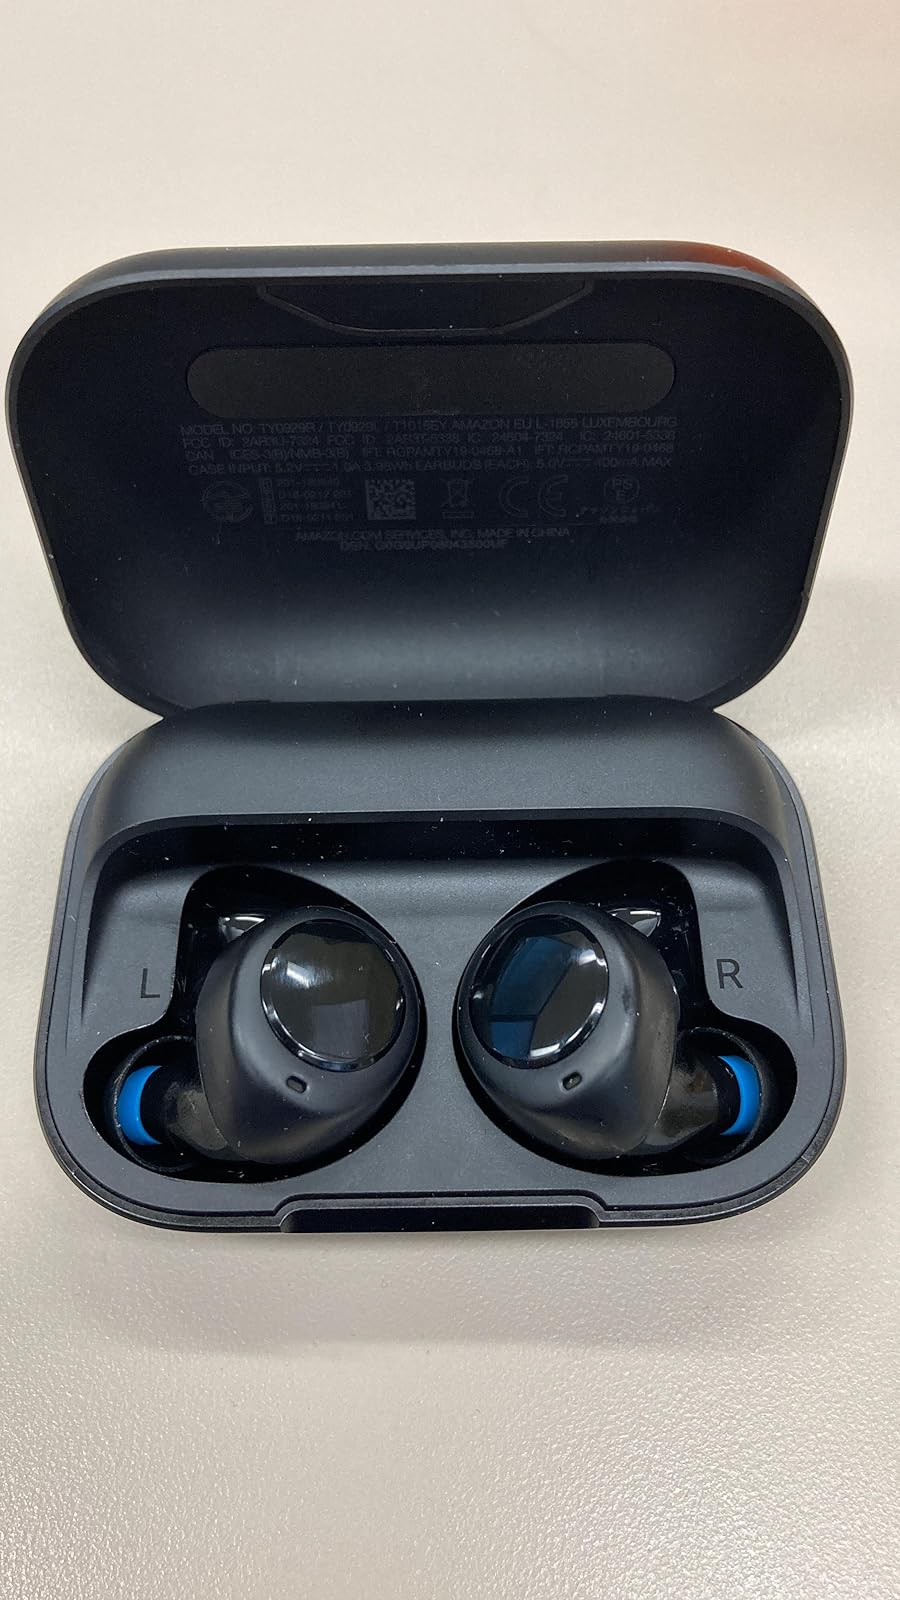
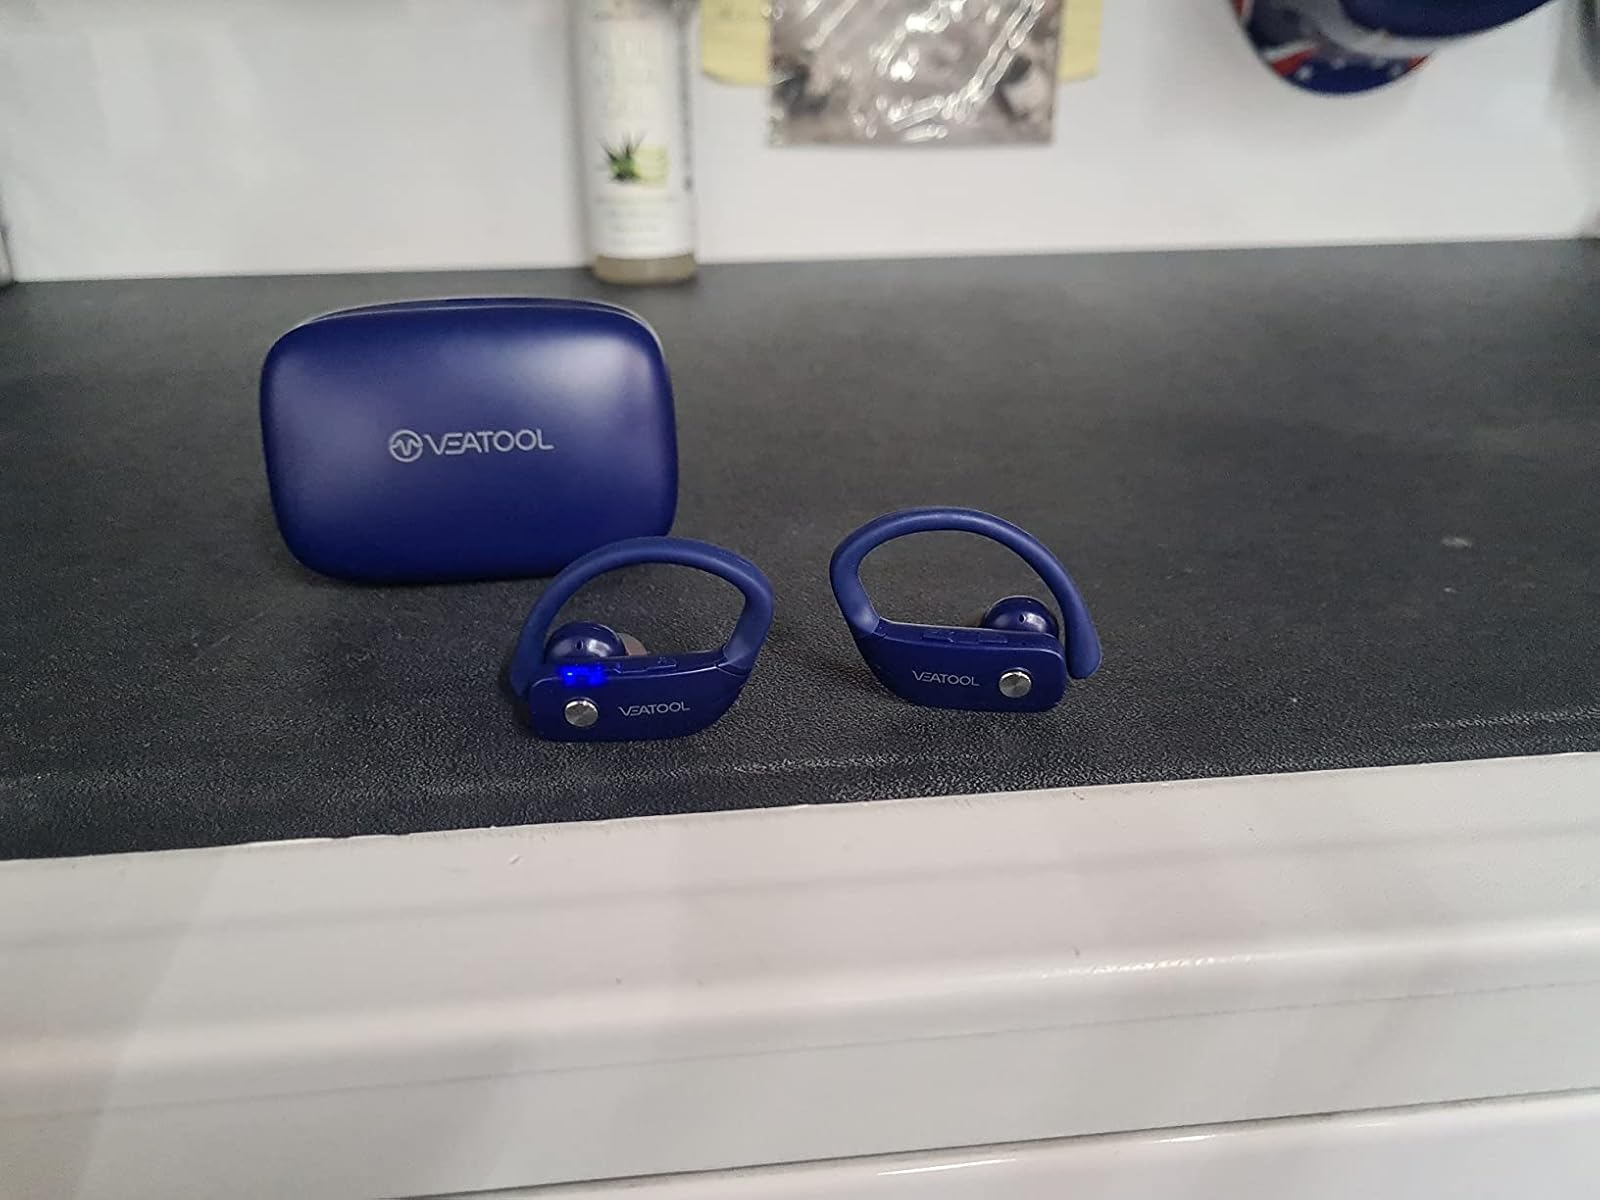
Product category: earbuds
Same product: no